Mary Wright Gill

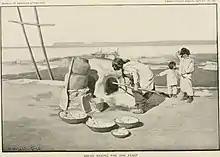
Bread for Making the Feast, Plate XC, "The Zuni Indians", Matilda Coxe Stevenson

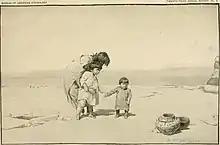
Child with Broken Leg in Splints, Plate C, "The Zuni Indians", Matilda Coxe Stevenson

Mary Wright Gill was renowned for her drawings of "fidelity and accuracy." She worked as a contract artist for the Bureau of American Ethnology and produced many of the illustrations used in the BAE's annual reports, such as Matilda Coxe Stevenson's "The Zuni Indians". She worked primarily in pen and ink, graphite, and watercolor. Her watercolor illustrations were sometimes composites based on series of photographs, lending them a hyperreal quality.